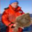
Label: flatfish